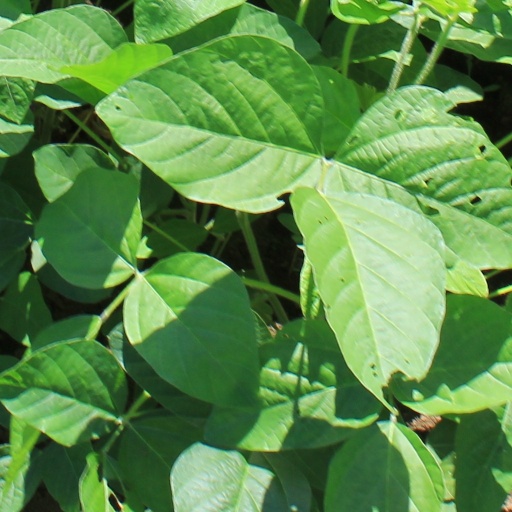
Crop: soybean